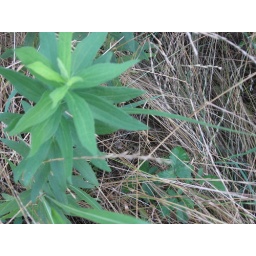
mystery green plant taking over